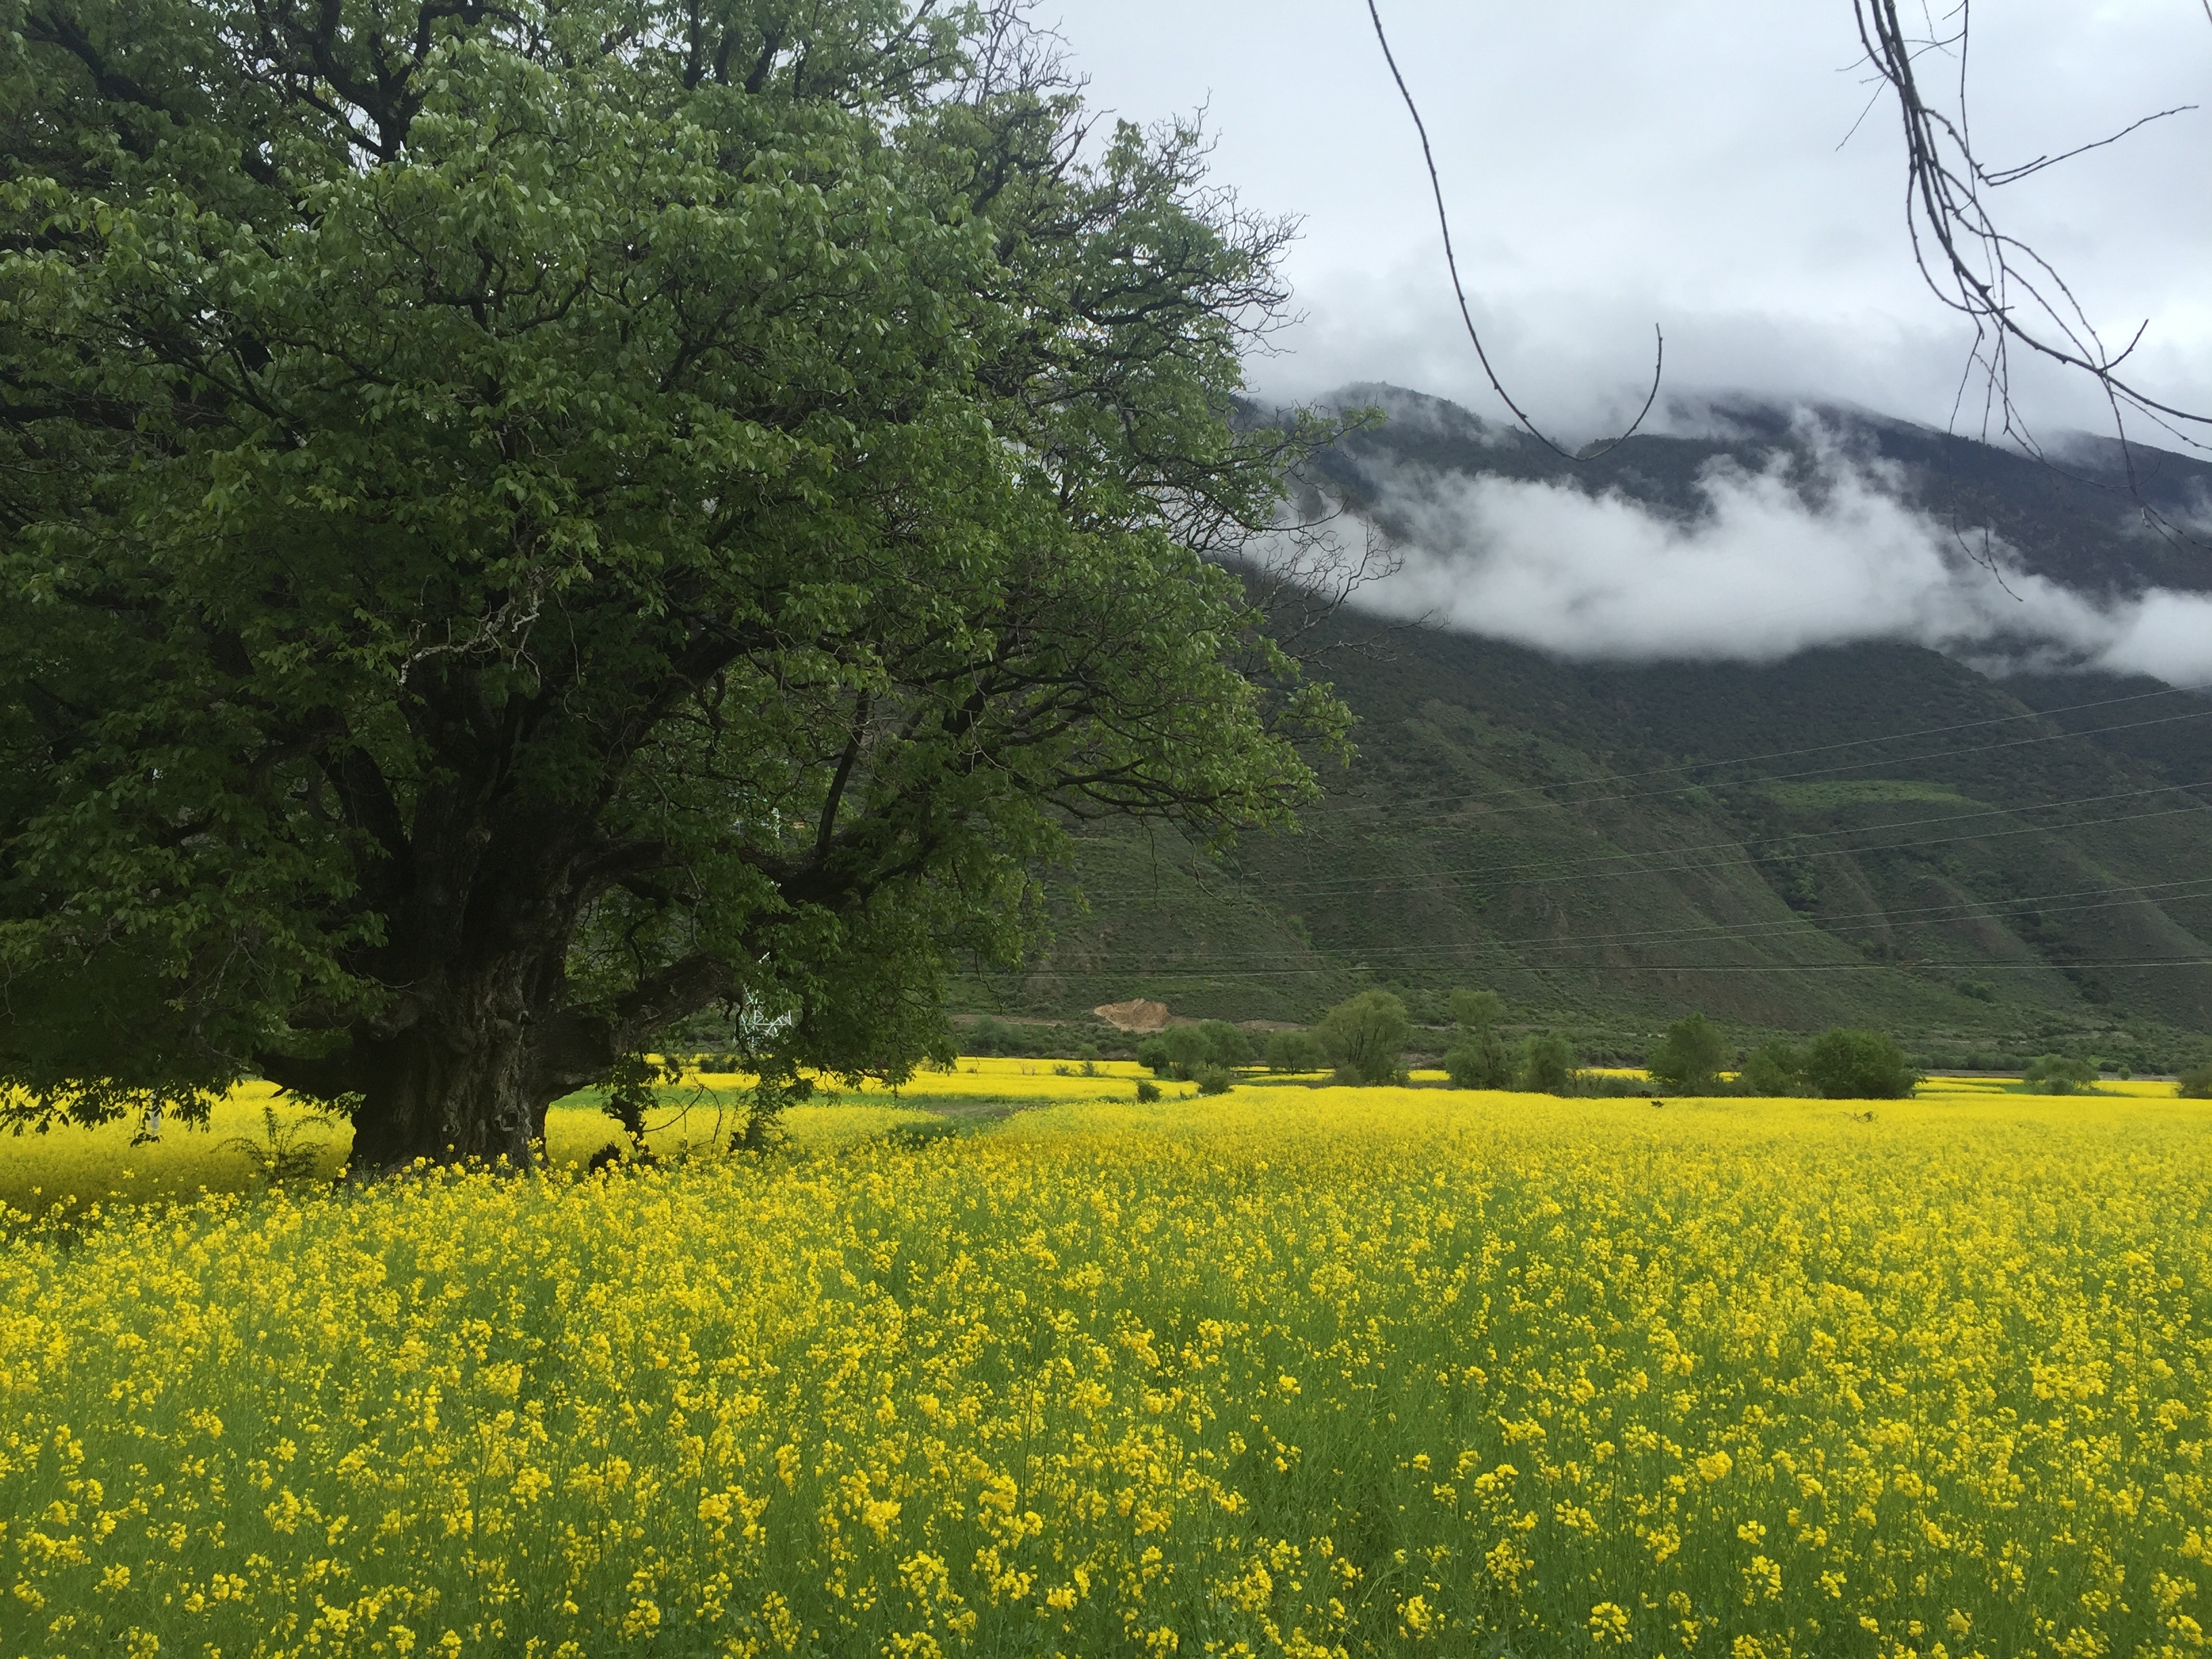
landscape, tree, plant, field, meadow, prairie, flower, food, produce, vegetable, rapeseed, snow mountain, wildflower, tibet, canola, brassica, rural area, nyingchi, flowering plant, daisy family, land plant, mustard plant, mustard and cabbage family